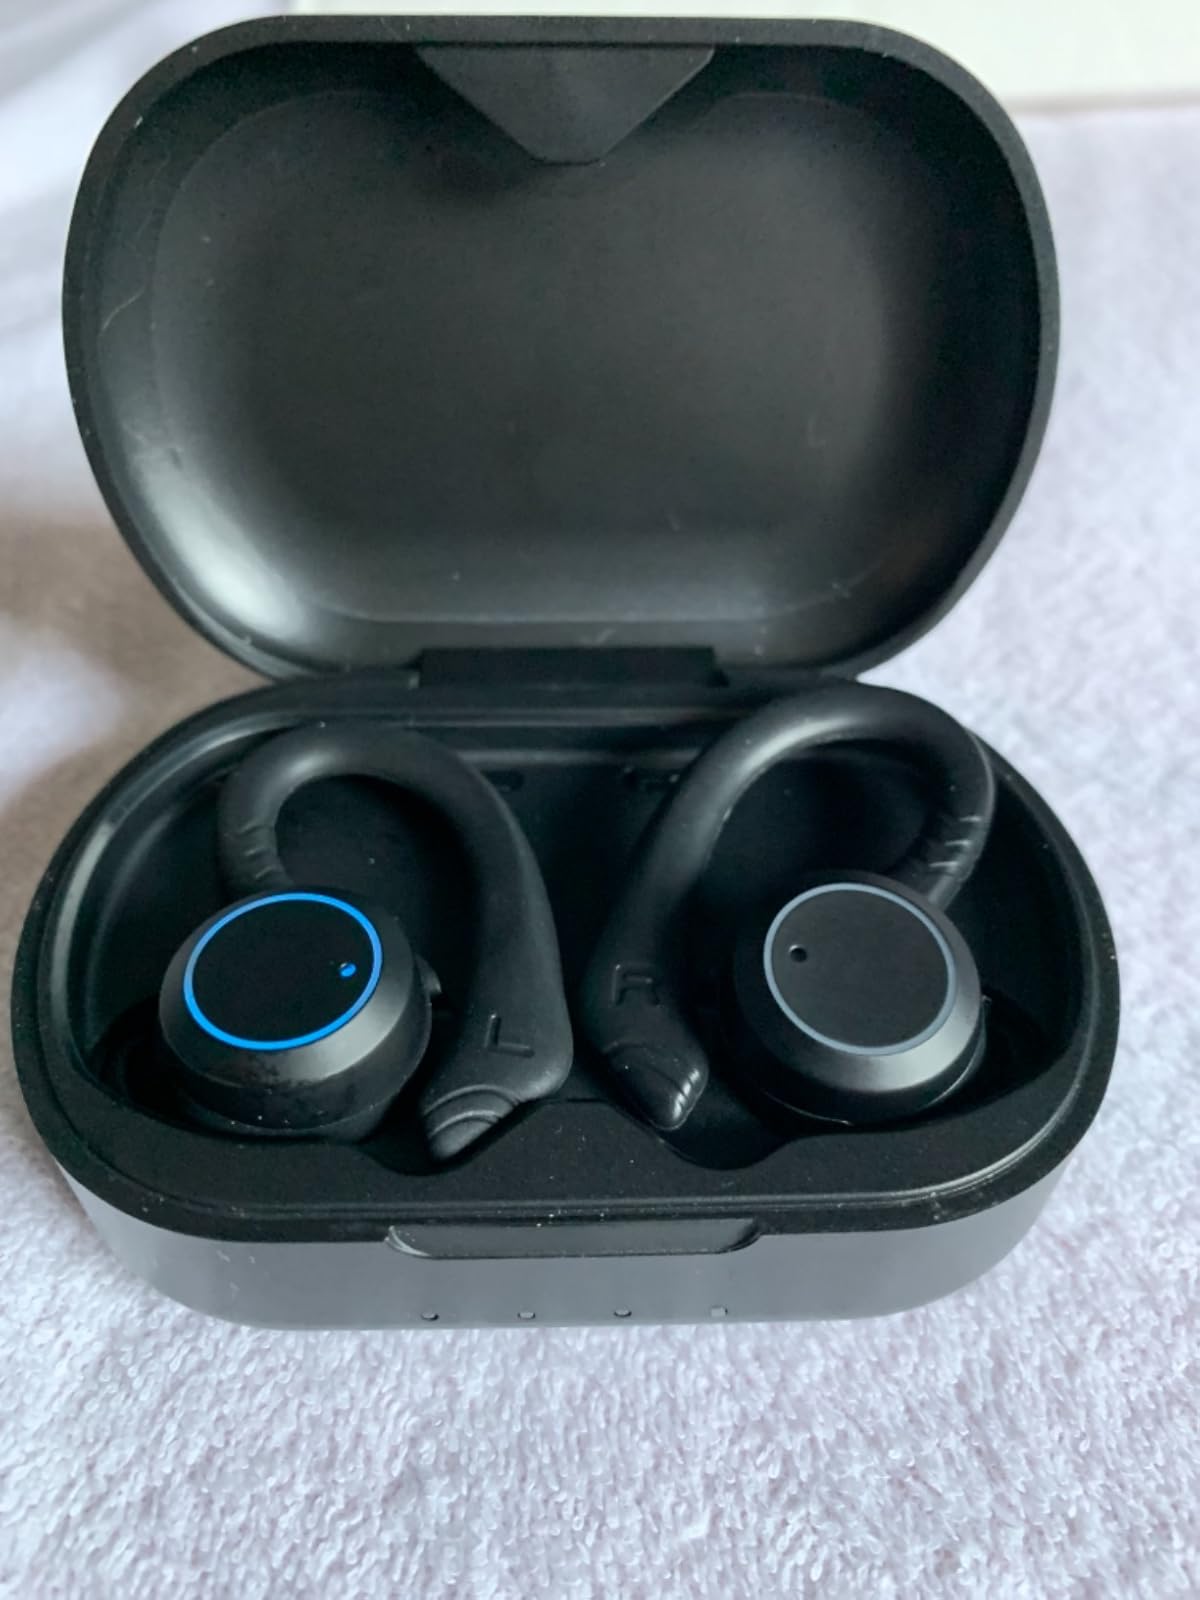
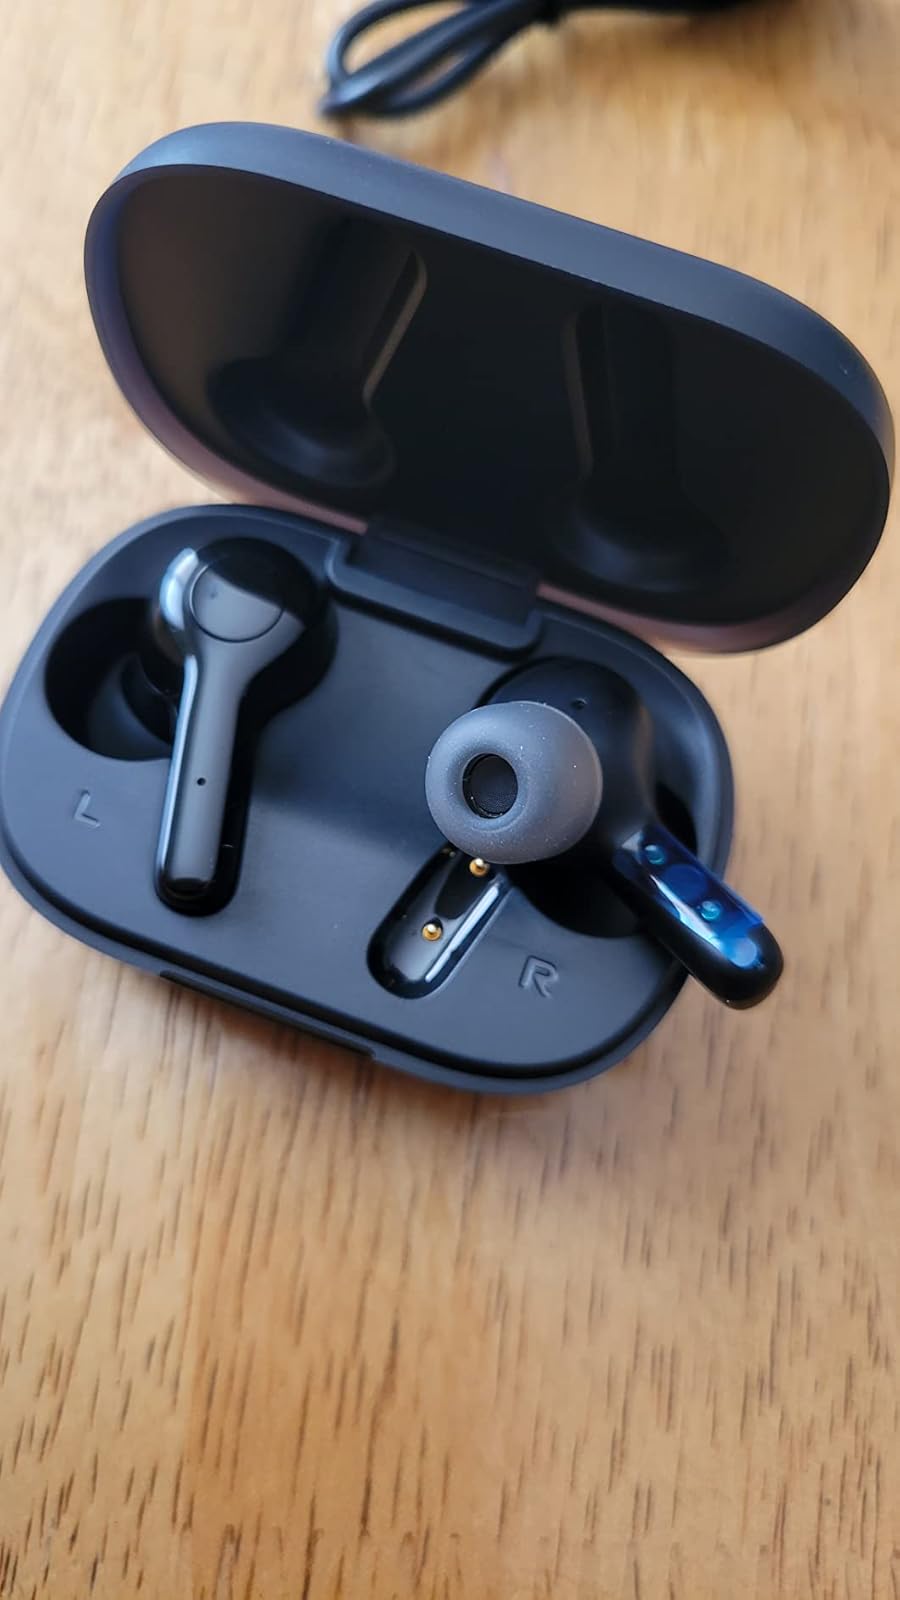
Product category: earbuds
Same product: no